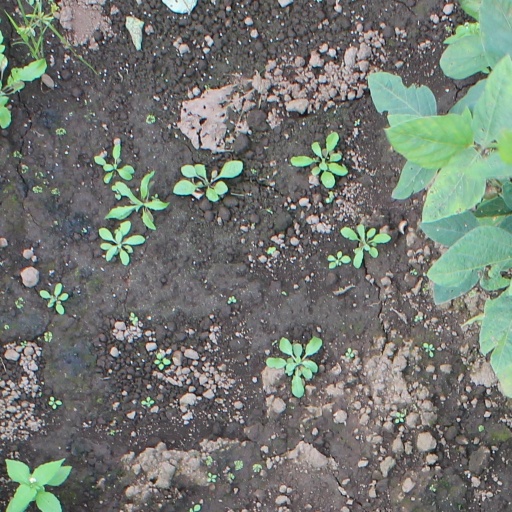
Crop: soybean